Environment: real
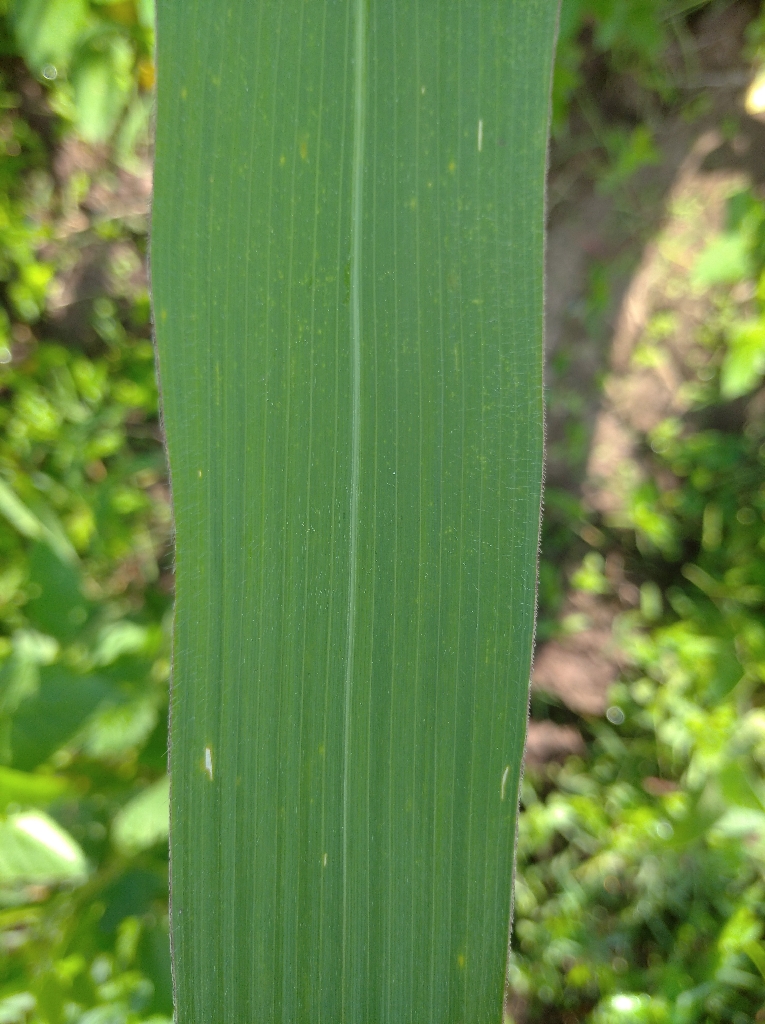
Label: healthy